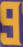
Number: 9